Keyes, California

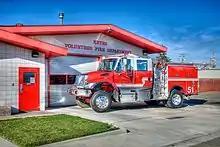
Keyes Brush 51

Brush 51 is a Westmark Navstar 7400 Type 3 brush truck. It seats 5 and carries 522 gal. of water and can pump at 500 GPM. It is the first out engine for brush fires. It carries 600 ft. of 3" supply line, 425 ft. 1-1/2", 100 ft. 1", as well as Wildland Packs